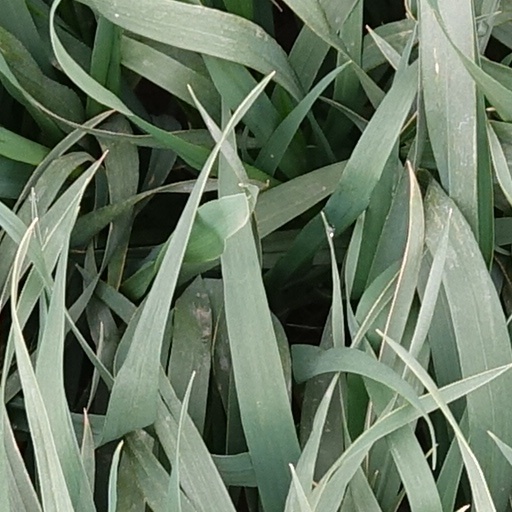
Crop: wheat